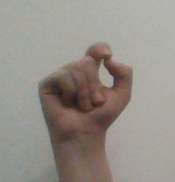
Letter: fa